Anglican Bishop of Leeds

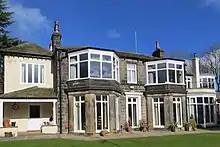
Hollin House, the Bishop's official residence

The diocese and see were created by The Dioceses of Bradford, Ripon and Leeds and Wakefield Reorganisation Scheme 2013 on 20 April 2014. Nick Baines became diocesan and area bishop of Leeds upon the confirmation of his election on 8 June 2014; but he acted as diocesan and area bishop from 22 April 2014. The bishop's residence is Hollin House, in the Far Headingley area of Leeds.